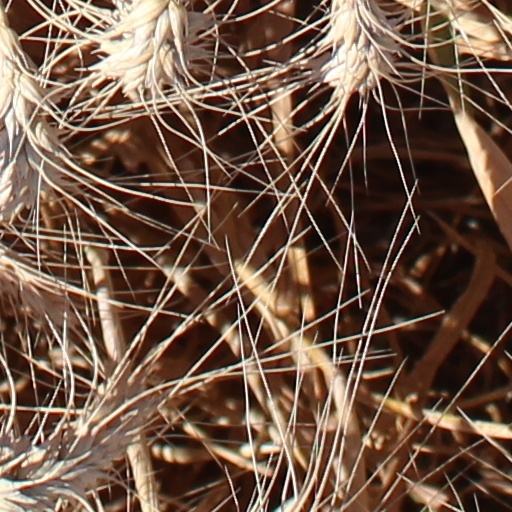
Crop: wheat